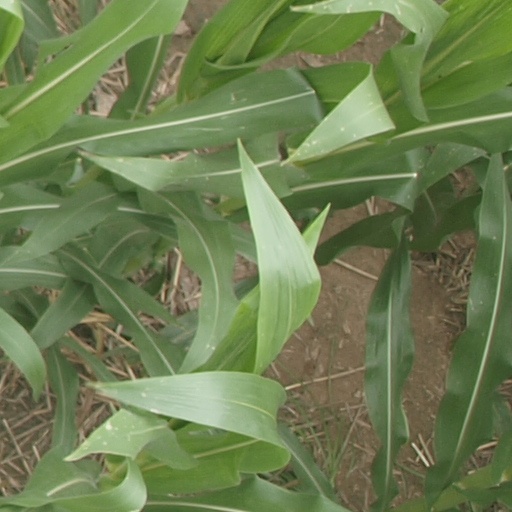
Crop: maize; corn